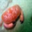
Label: cra